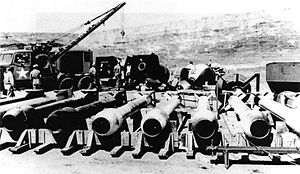
Manhattan Project / Plutonium / Våbenudformning
En række Thin Man hylstre. Man kan se Fat Man hylstre i baggrunden.
"Manhattan Project eller Manhattanprojektet var et forsknings- og udviklingsprogram, som under amerikansk ledelse og med deltagelse af Storbritannien og Canada førte til fremstillingen af de første atombomber under 2. verdenskrig. Fra 1942 til 1946 blev projektet ledet af generalmajor Leslie Groves fra den amerikanske hærs ingeniørkorps. Hærens del af projektet fik betegnelsen Manhattan District. Betegnelsen ""Manhattan"" afløste med tiden det officielle kodenavn ""Development of Substitute Materials"" for hele projektet. Undervejs opslugte Manhattanprojektet dens tidligere britiske modpart, som kaldtes Tube Alloys. Blandt de fysikere, som bidrog til atombombens skabelse, var Albert Einstein og Niels Bohr.